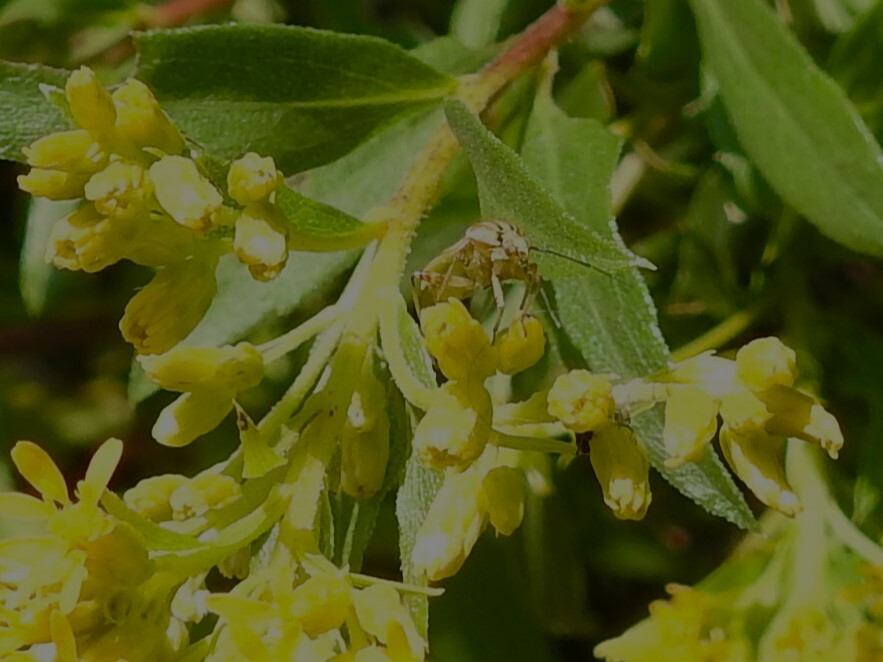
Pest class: lygus_bug